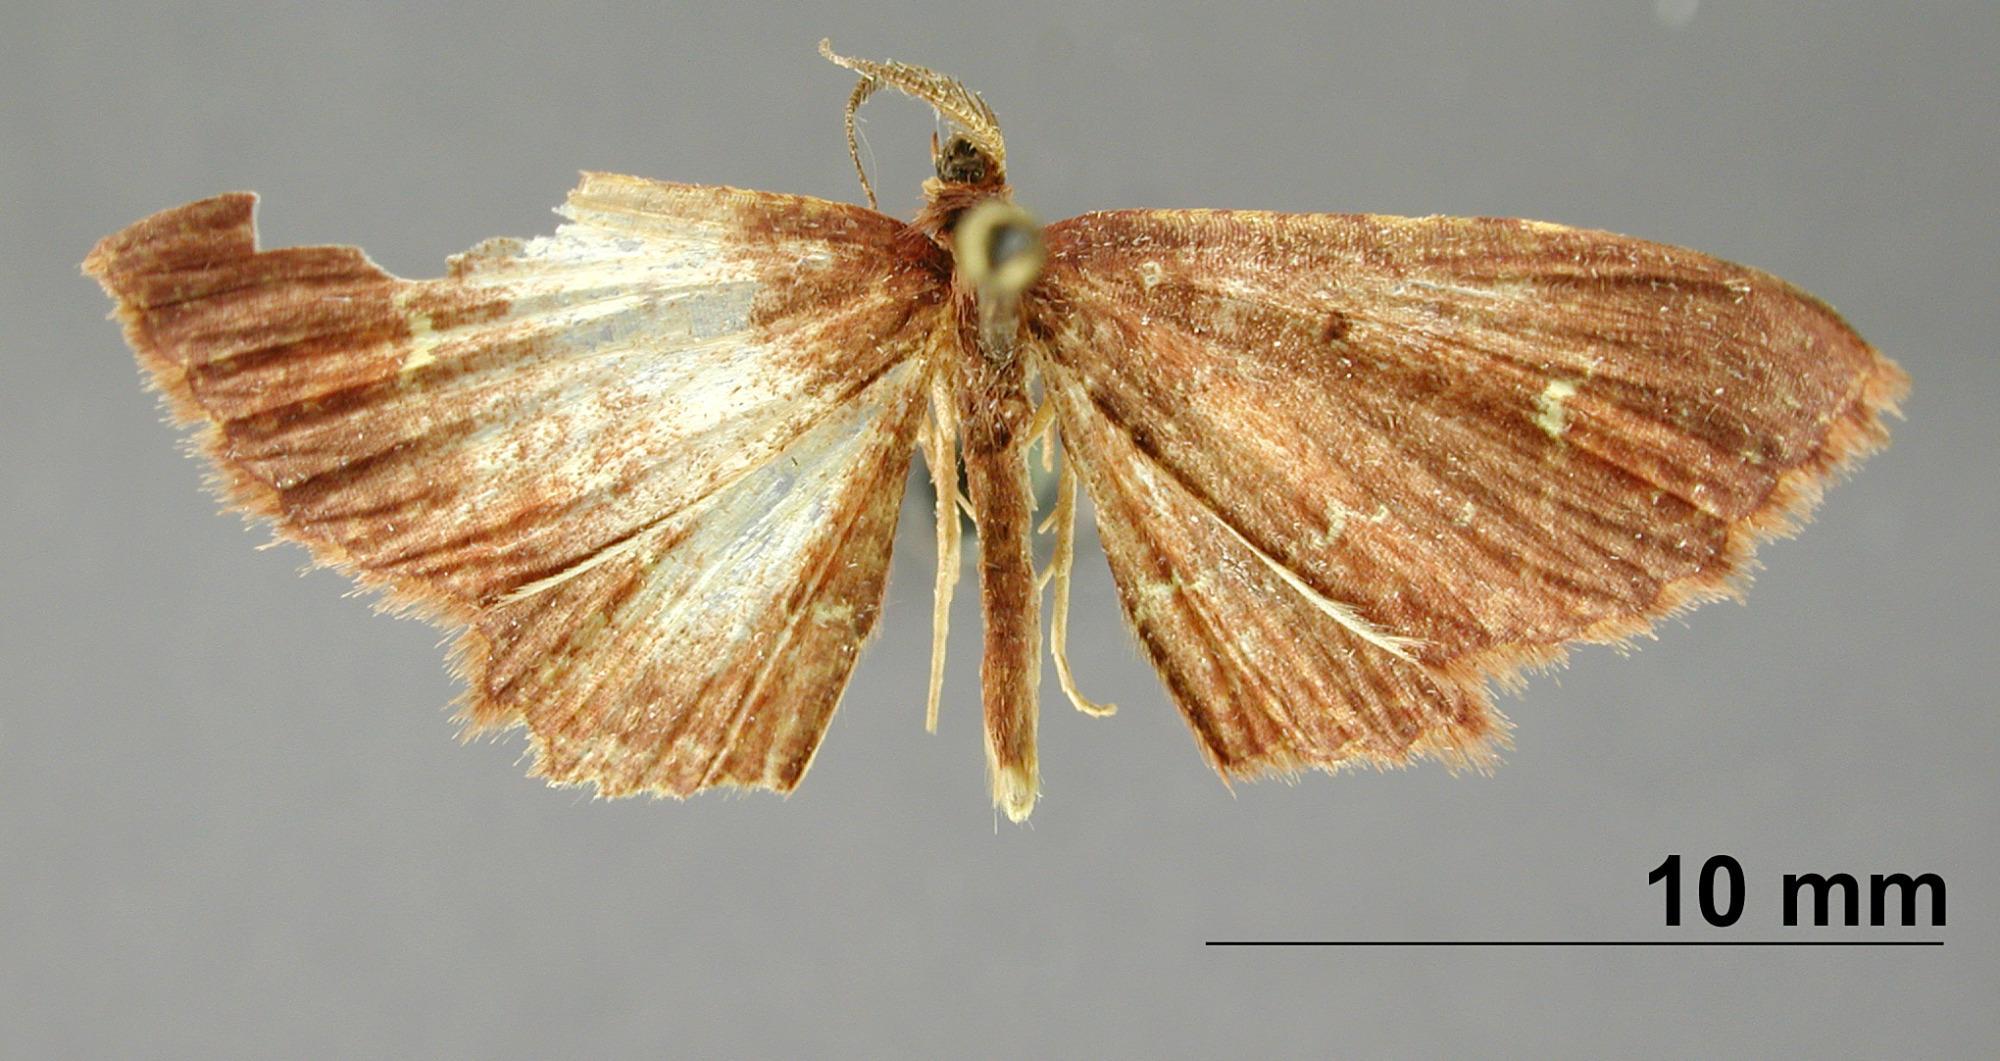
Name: Cambogia lunifera
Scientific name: Cambogia lunifera Dognin, 1912
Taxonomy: Animalia, Arthropoda, Insecta, Lepidoptera, Geometridae, Larentiinae
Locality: Alto de las Cruces, Cali, Colombia